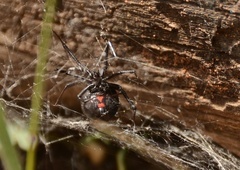
Species: Lactrodectus_hesperus